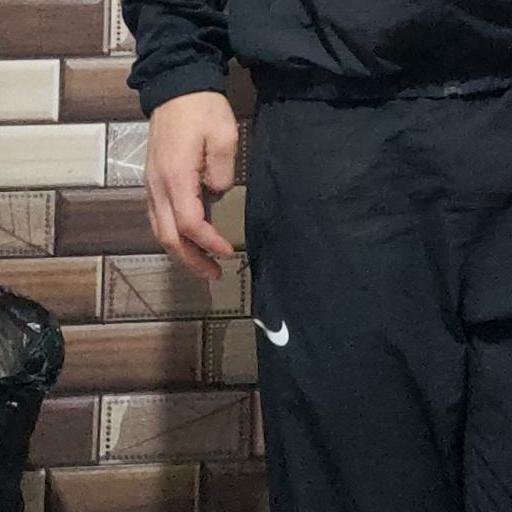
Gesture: no_gesture